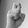
ASL letter: X